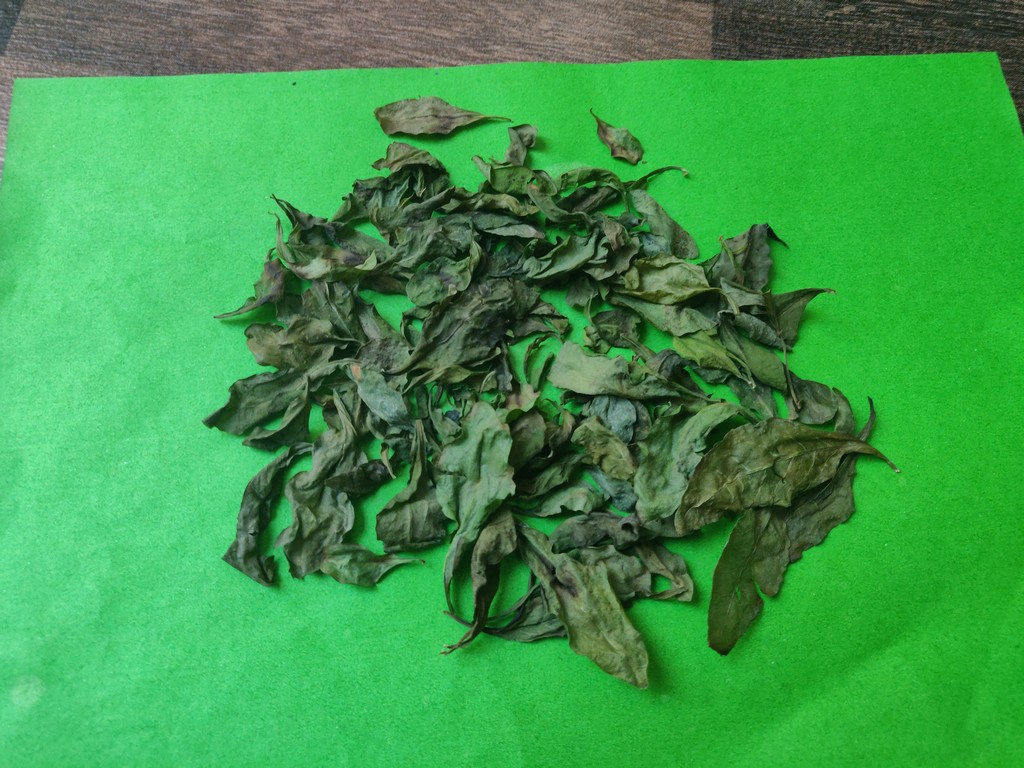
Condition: Dried
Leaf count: multiple
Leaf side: unknown